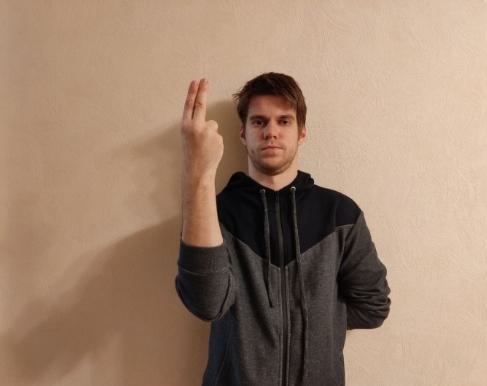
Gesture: two_up_inverted